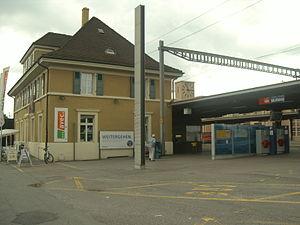
Gare de Muttenz.
La gare de Muttenz est la gare de Muttenz, en Suisse.